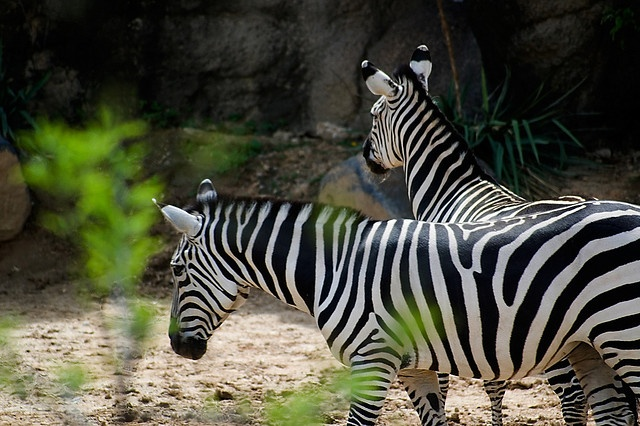
Two zebra walking on a field in a forest.
Two zebras walking side by side together in the sand
two zebra standing beside each other by some plants
Two zebras standing side by side to each other in a zoo pen.
Two graphically striking zebras showing their true colors